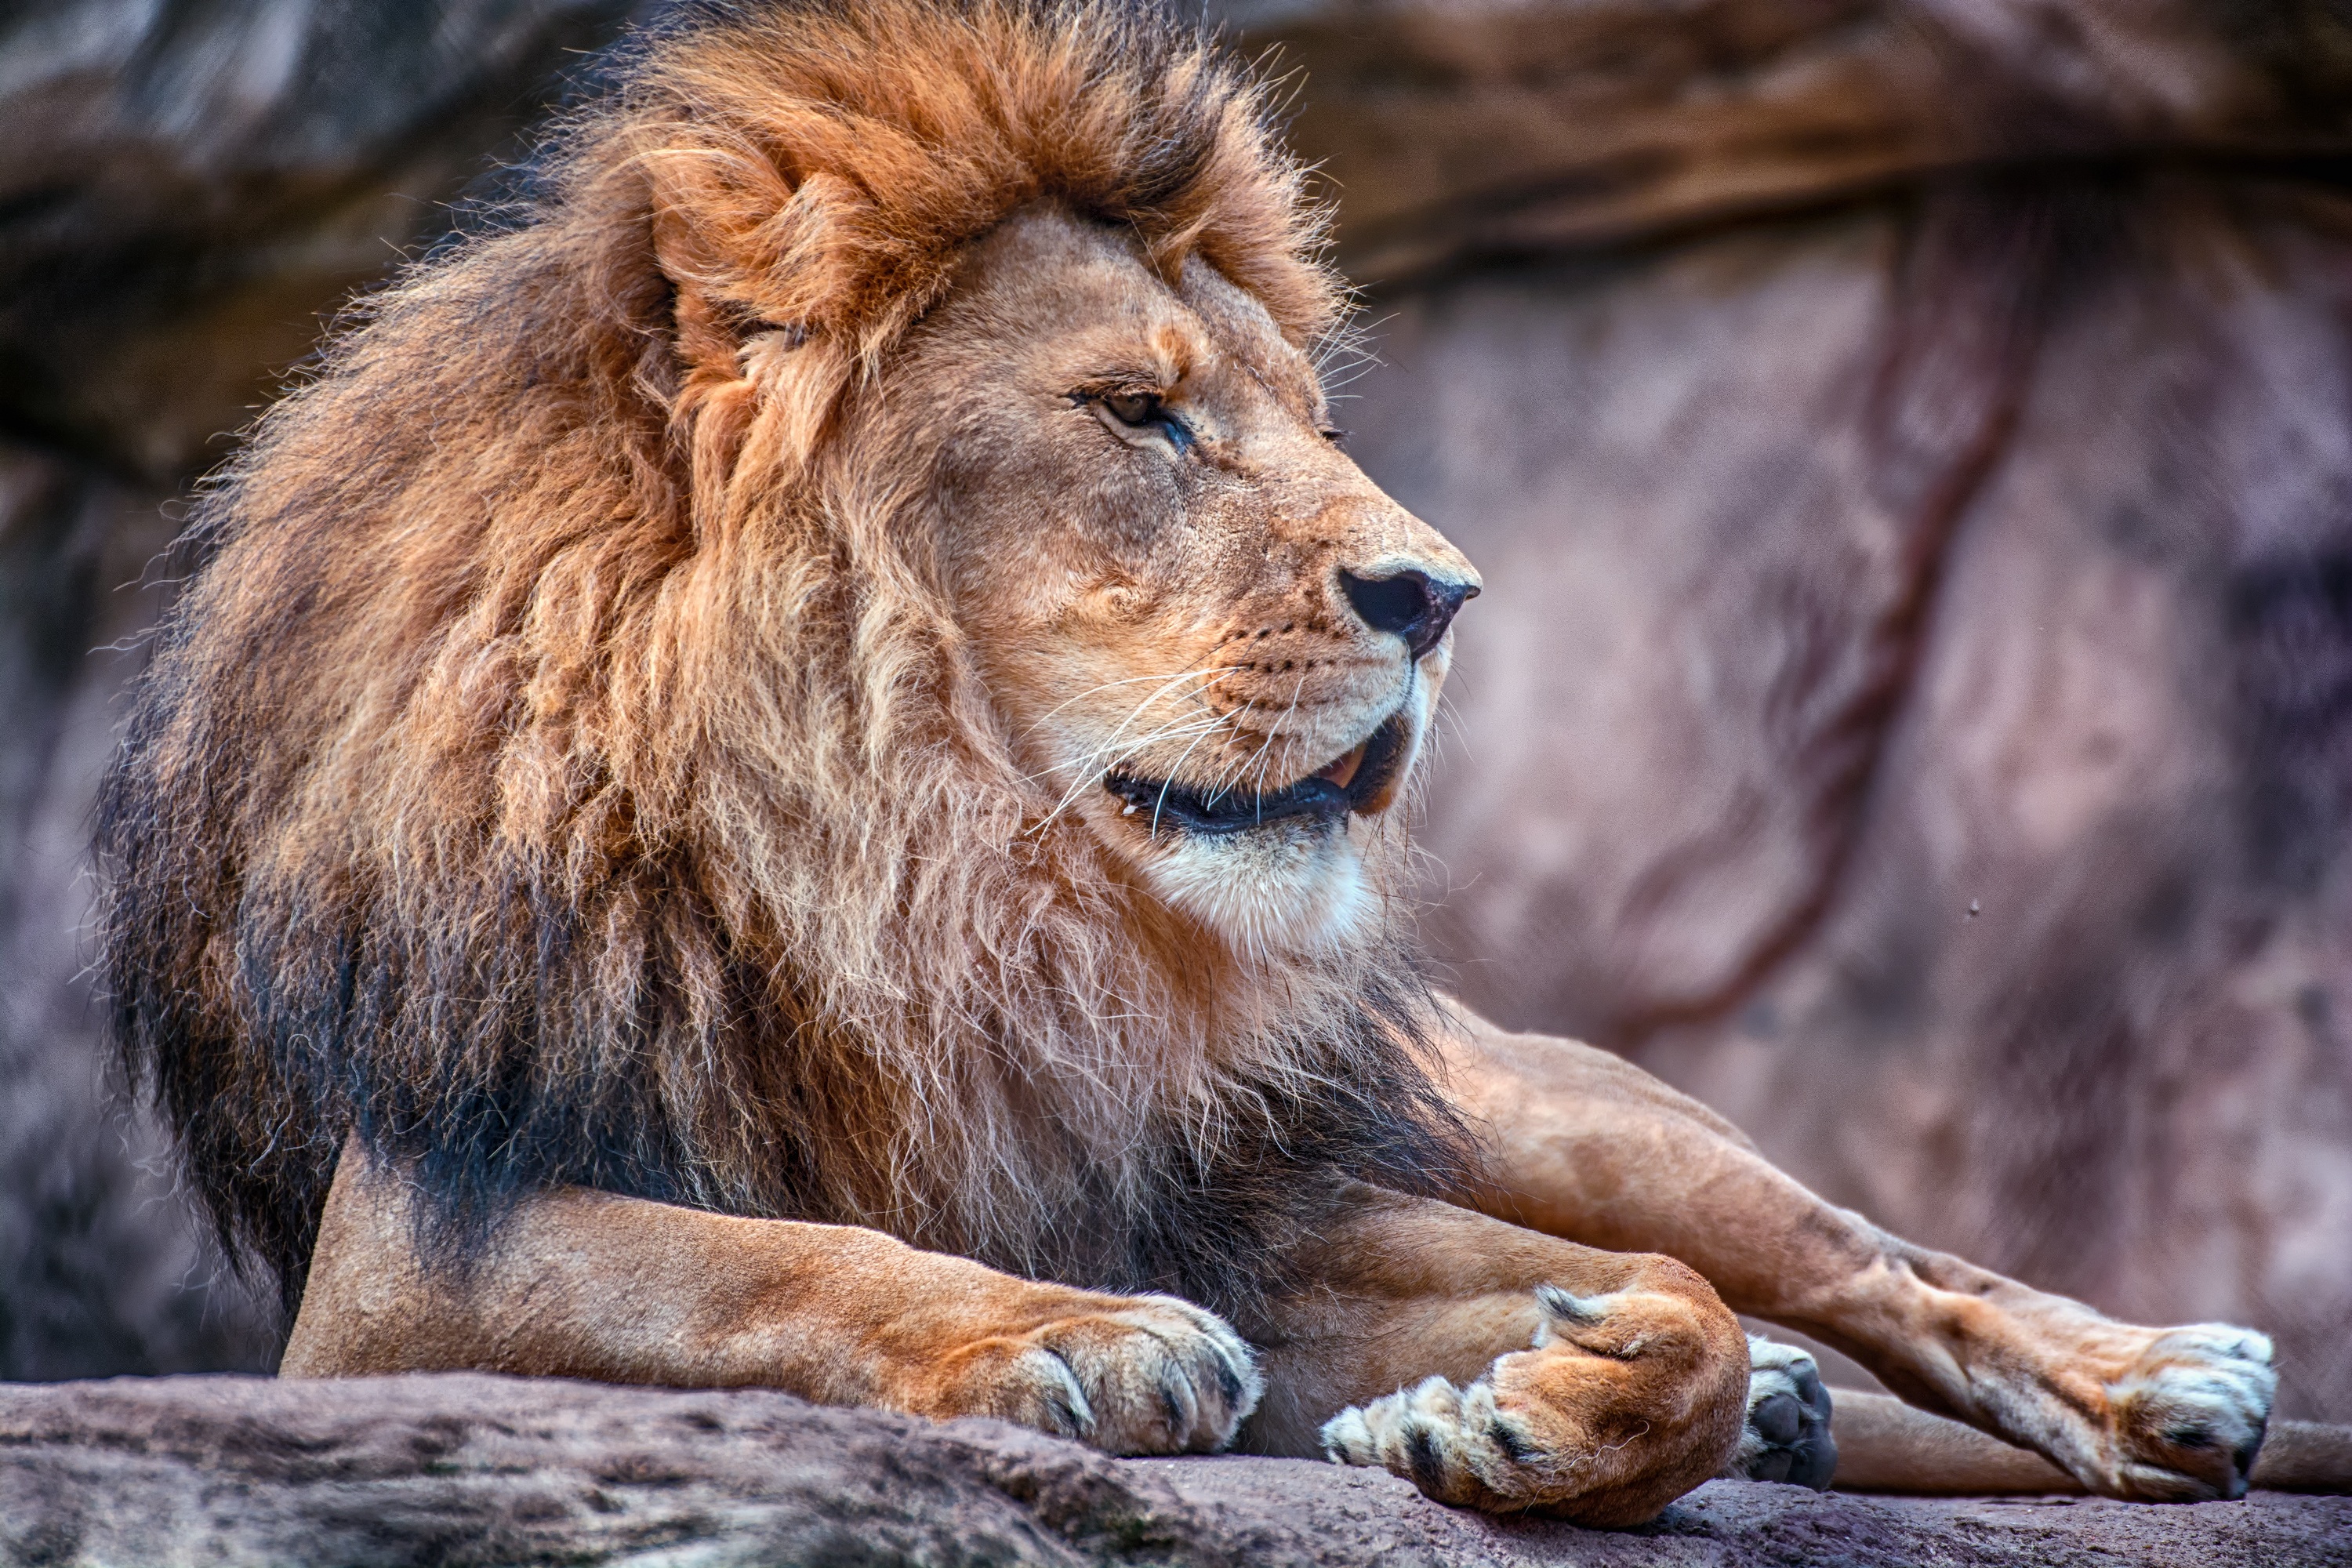
recreation, wildlife, zoo, mammal, mane, chef, fauna, lion, head, safari, males, big cats, outdoor recreation, cat like mammal, dog breed group